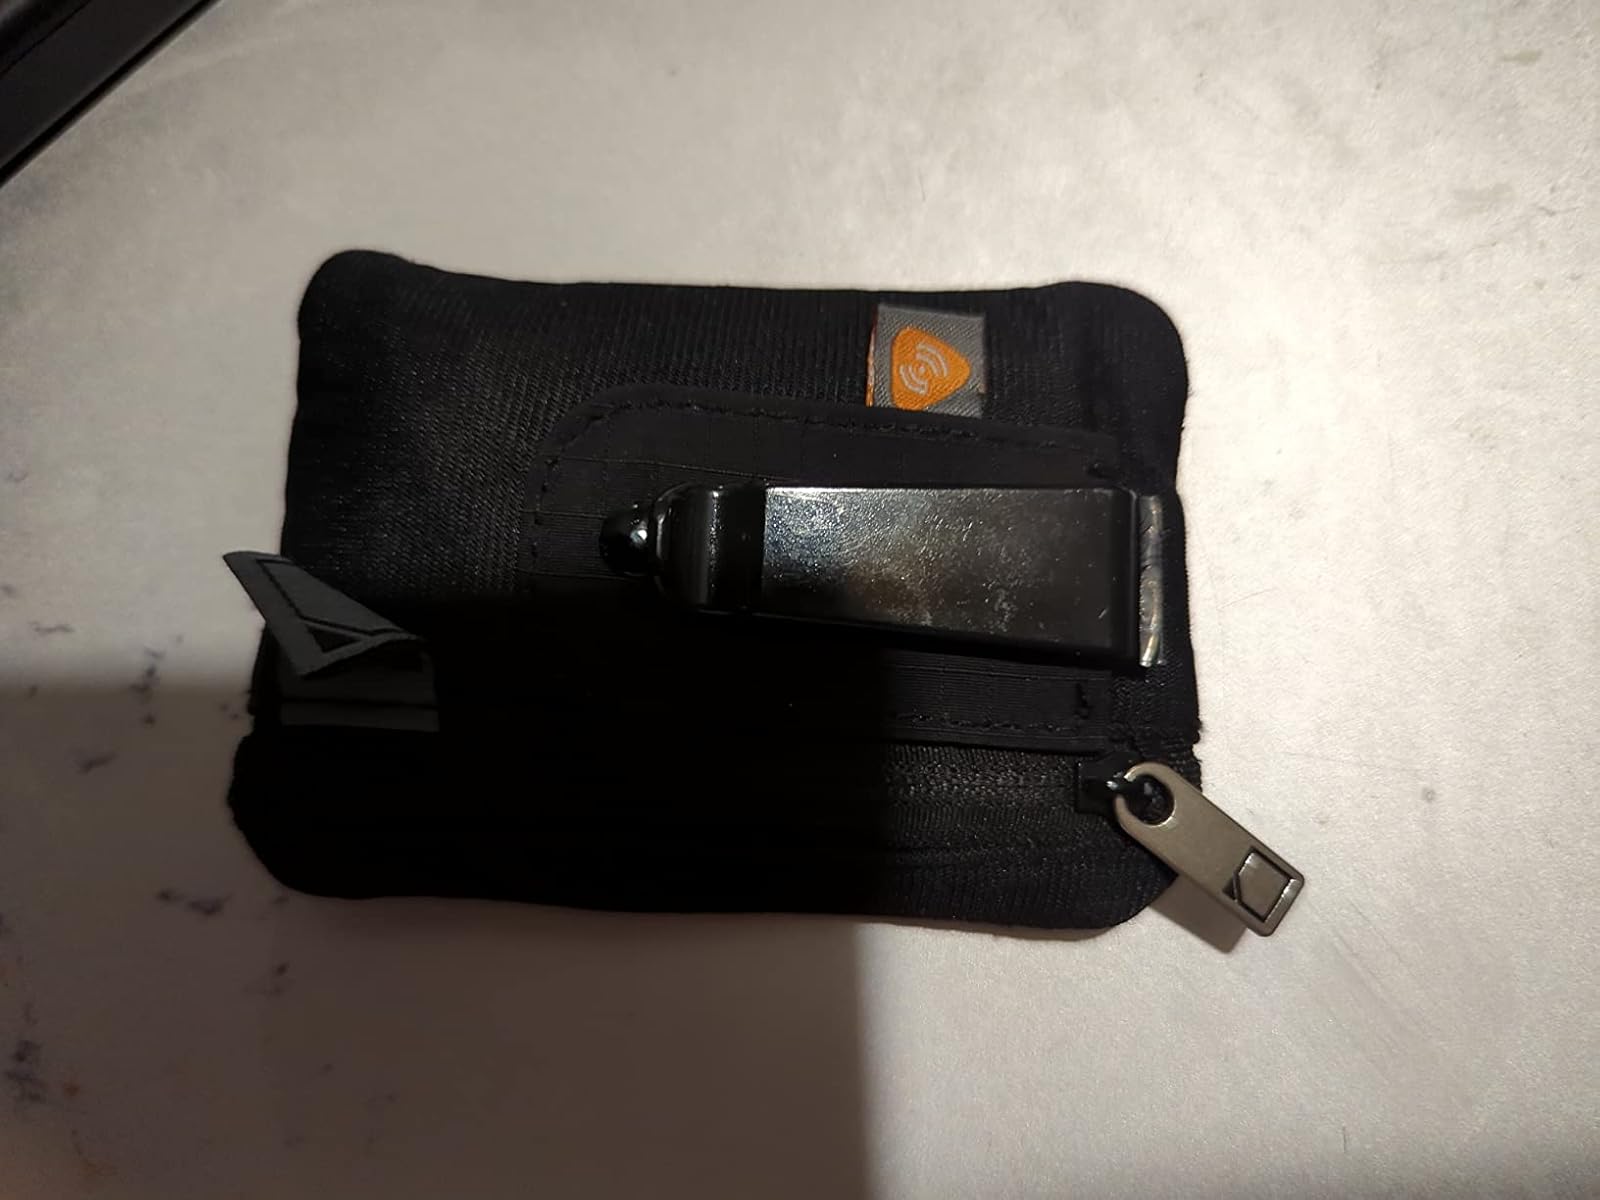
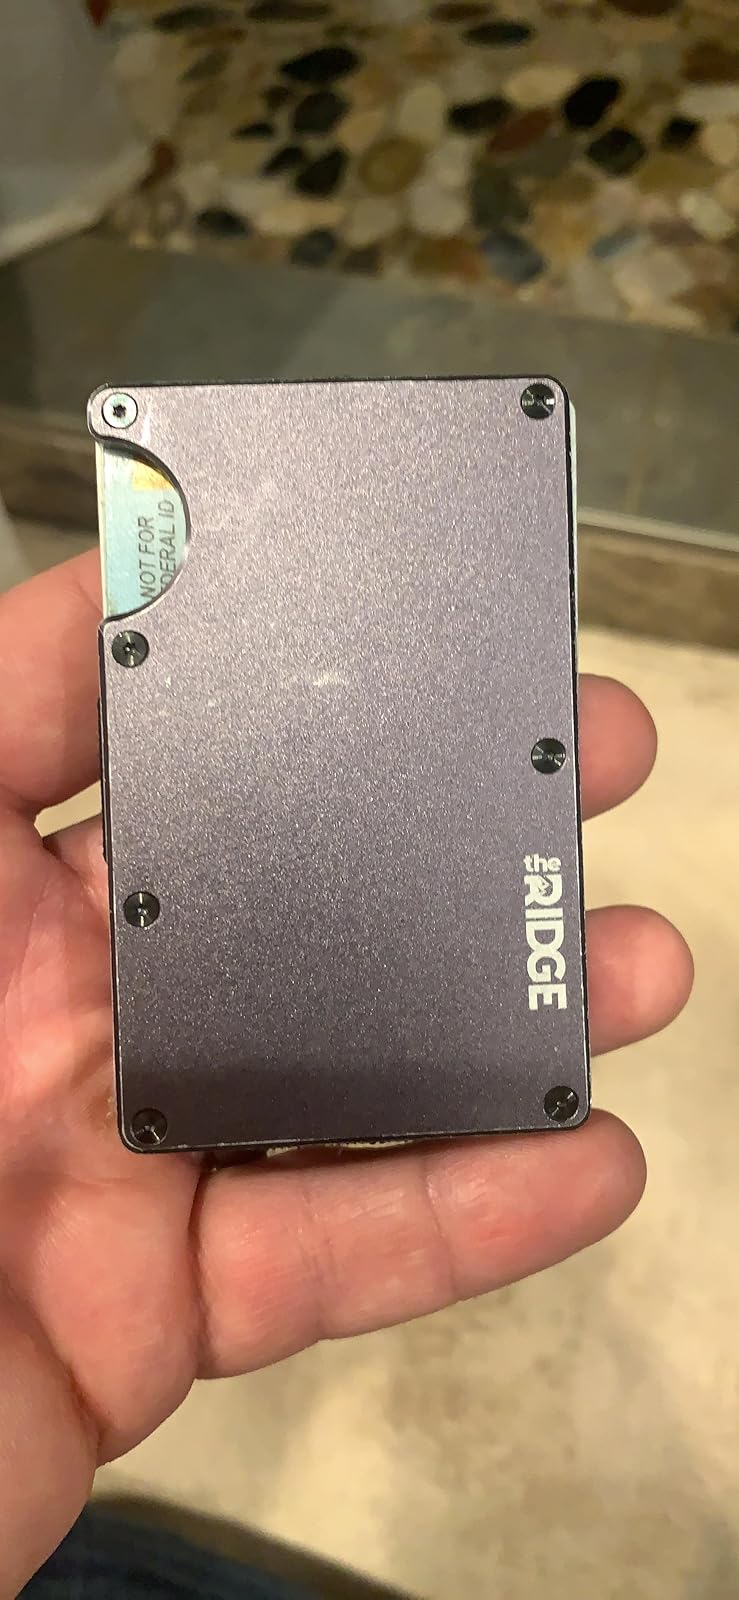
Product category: accessories_wallet
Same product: no